Łańcut

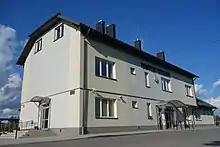
Railway station

At the end of the 18th century, Duchess Izabela Lubomirska established a distillery on the vast estate of the Lubomirski family in Łańcut. Count Alfred Wojciech Potocki, a grandson and heir of the Duchess, started to run the Łańcut and Lwów Lubomirski estates in 1823. He modernised the management of these properties. The distillery has changed ownership several times and now exists under the name of Polmos Łańcut. It is well known for producing flavoured and sweetened vodkas.